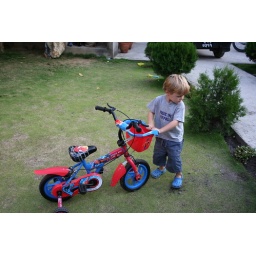
Samuel playing with Parigyan's bike at Suren Thami's house at a party on Saturday, May 31, 2008, in Kathmandu, Nepal.